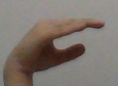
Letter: jeem